Milbanke Sound Group

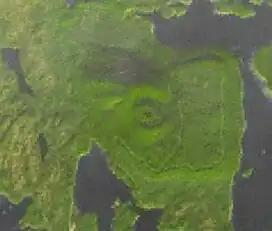
Satellite image of Kitasu Hill and its circular volcanic crater

Near the northeastern shore of Price Island, a small eroded monogenetic cinder cone composed of basalt is covered by mature forest. It has an elevation of and is the source of a basaltic lava flow. This lava flow extends down to the northeastern shoreline of Price Island where it covers beach gravel.